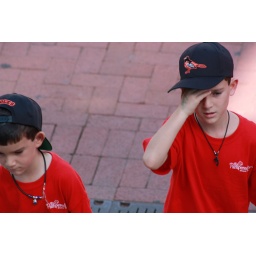
I was siiting in the balcony and noticed this boy seems tired while walking in the inner harbor and the temperature nearing 95F.